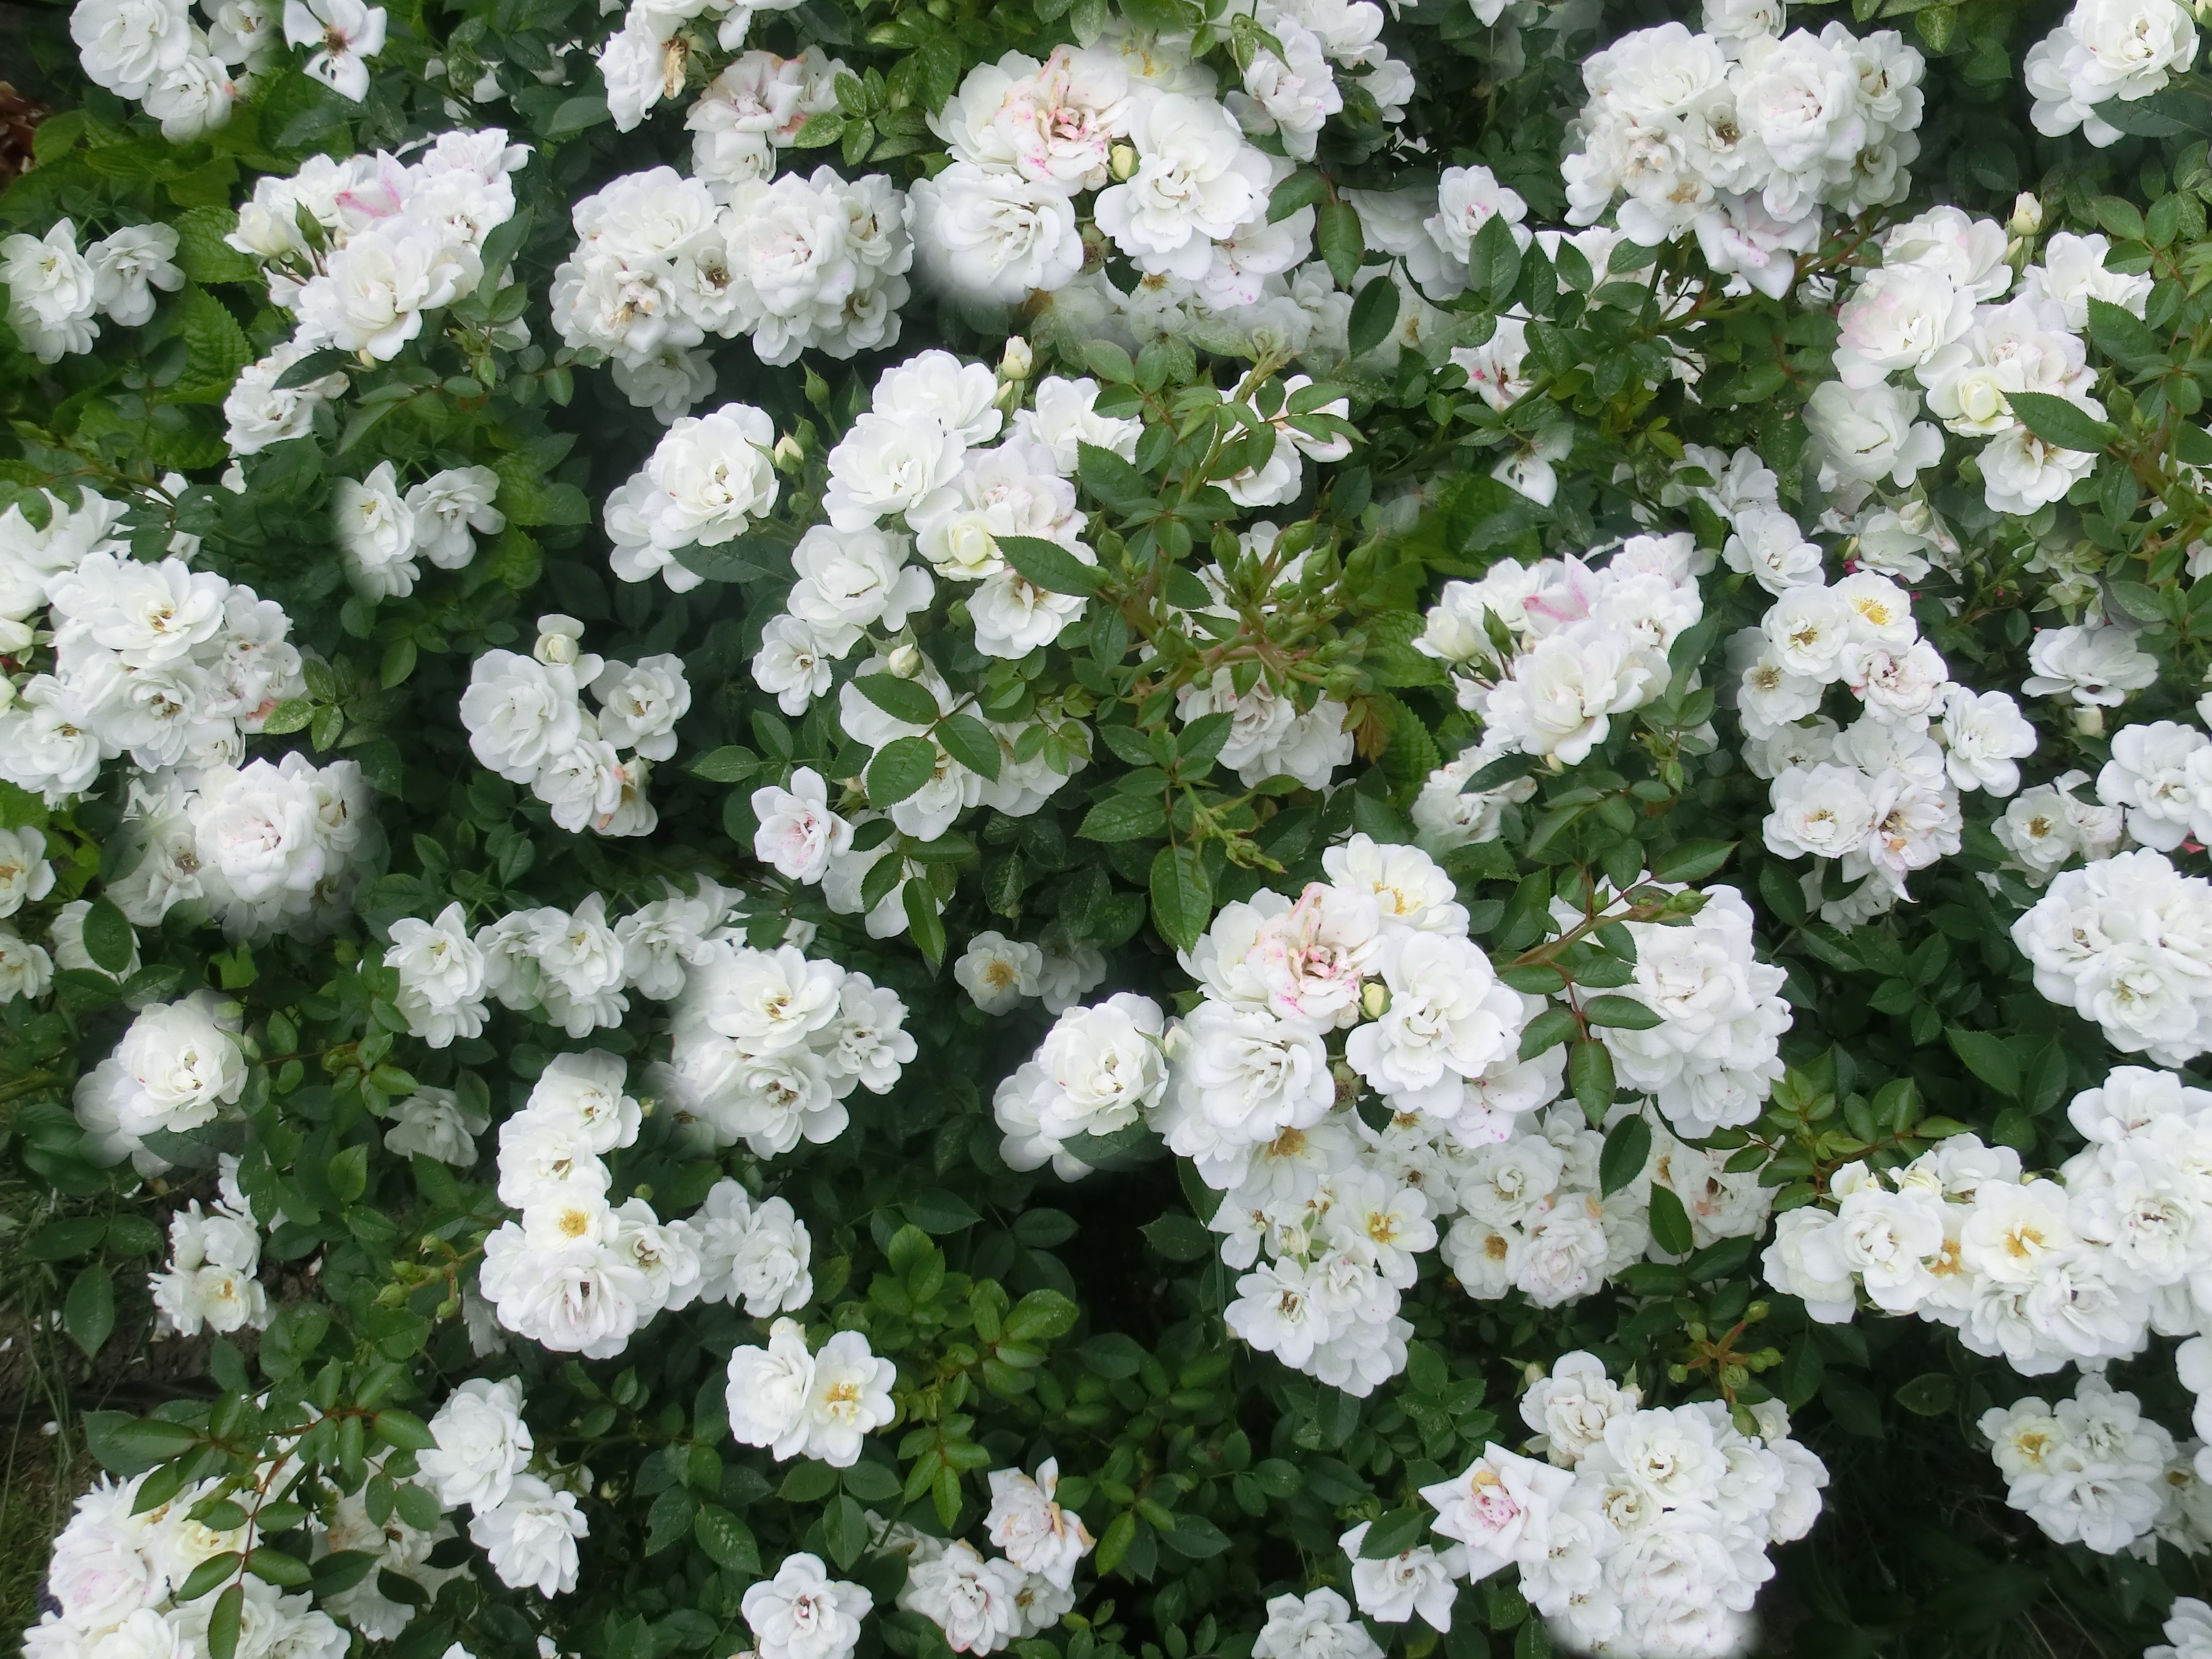
plant, white, flower, rose, shrub, candytuft, flowering plant, rose family, bouquet rose, burnet rose, land plant, multiflora rose, rosa wichuraiana, evergreen candytuft